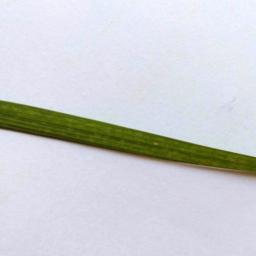
Label: Rice___Brown_Spot